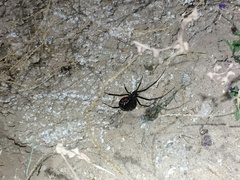
Species: Lactrodectus_hesperus